Wine tasting

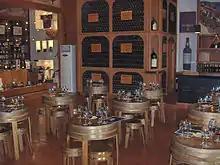
Ready tasting room of port wine in a wine cellar of a producer

A wine's overall quality assessment, based on this examination, follows further careful description and comparison with recognized standards, both with respect to other wines in its price range and according to known factors pertaining to the region or vintage; if it is typical of the region or diverges in style; if it uses certain wine-making techniques, such as barrel fermentation or malolactic fermentation, or any other remarkable or unusual characteristics.